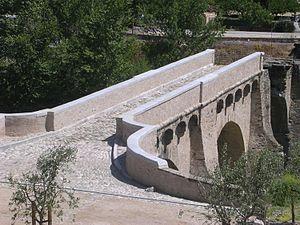
Pavement en calade de galets, complété en 2007
La bataille de Ponte-Novo, qui eut lieu du 8 au 9 mai 1769, est le point final des affrontements entre les troupes de Pascal Paoli — composées de Corses et de mercenaires allemands et suisses — et les armées du roi de France, Louis XV, aidées de soldats corses du parti français. Ouvrant aux grenadiers français la route de Corte, capitale de la République corse, cette bataille marque la fin de la seconde et dernière phase de la conquête de la Corse par la France.
Castello-di-Rostino est une commune française située dans la circonscription départementale de la Haute-Corse et le territoire de la collectivité de Corse. Le village appartient à la piève de Rostino, en Castagniccia.
Les ponts génois sont des ouvrages d'art en pierre construits principalement par les Génois en Corse.